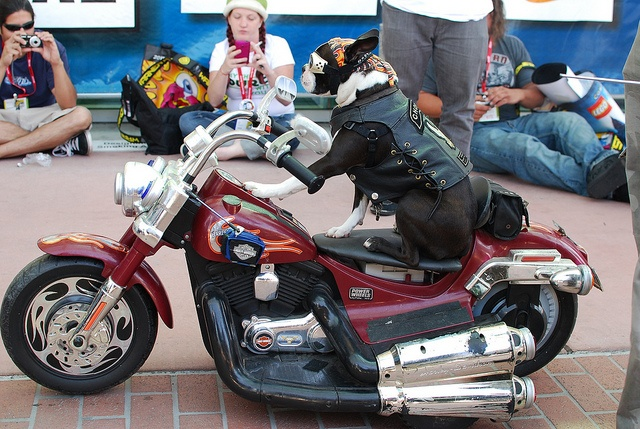
a close up of a dog riding on a motorcycle
The dog in the leather vest is posing on the motorcycle.
A dog sitting atop a very small motorcycle.
A dog on a motorcycle in front of people who are watching.
A dog in a jacket riding on a motorcycle.